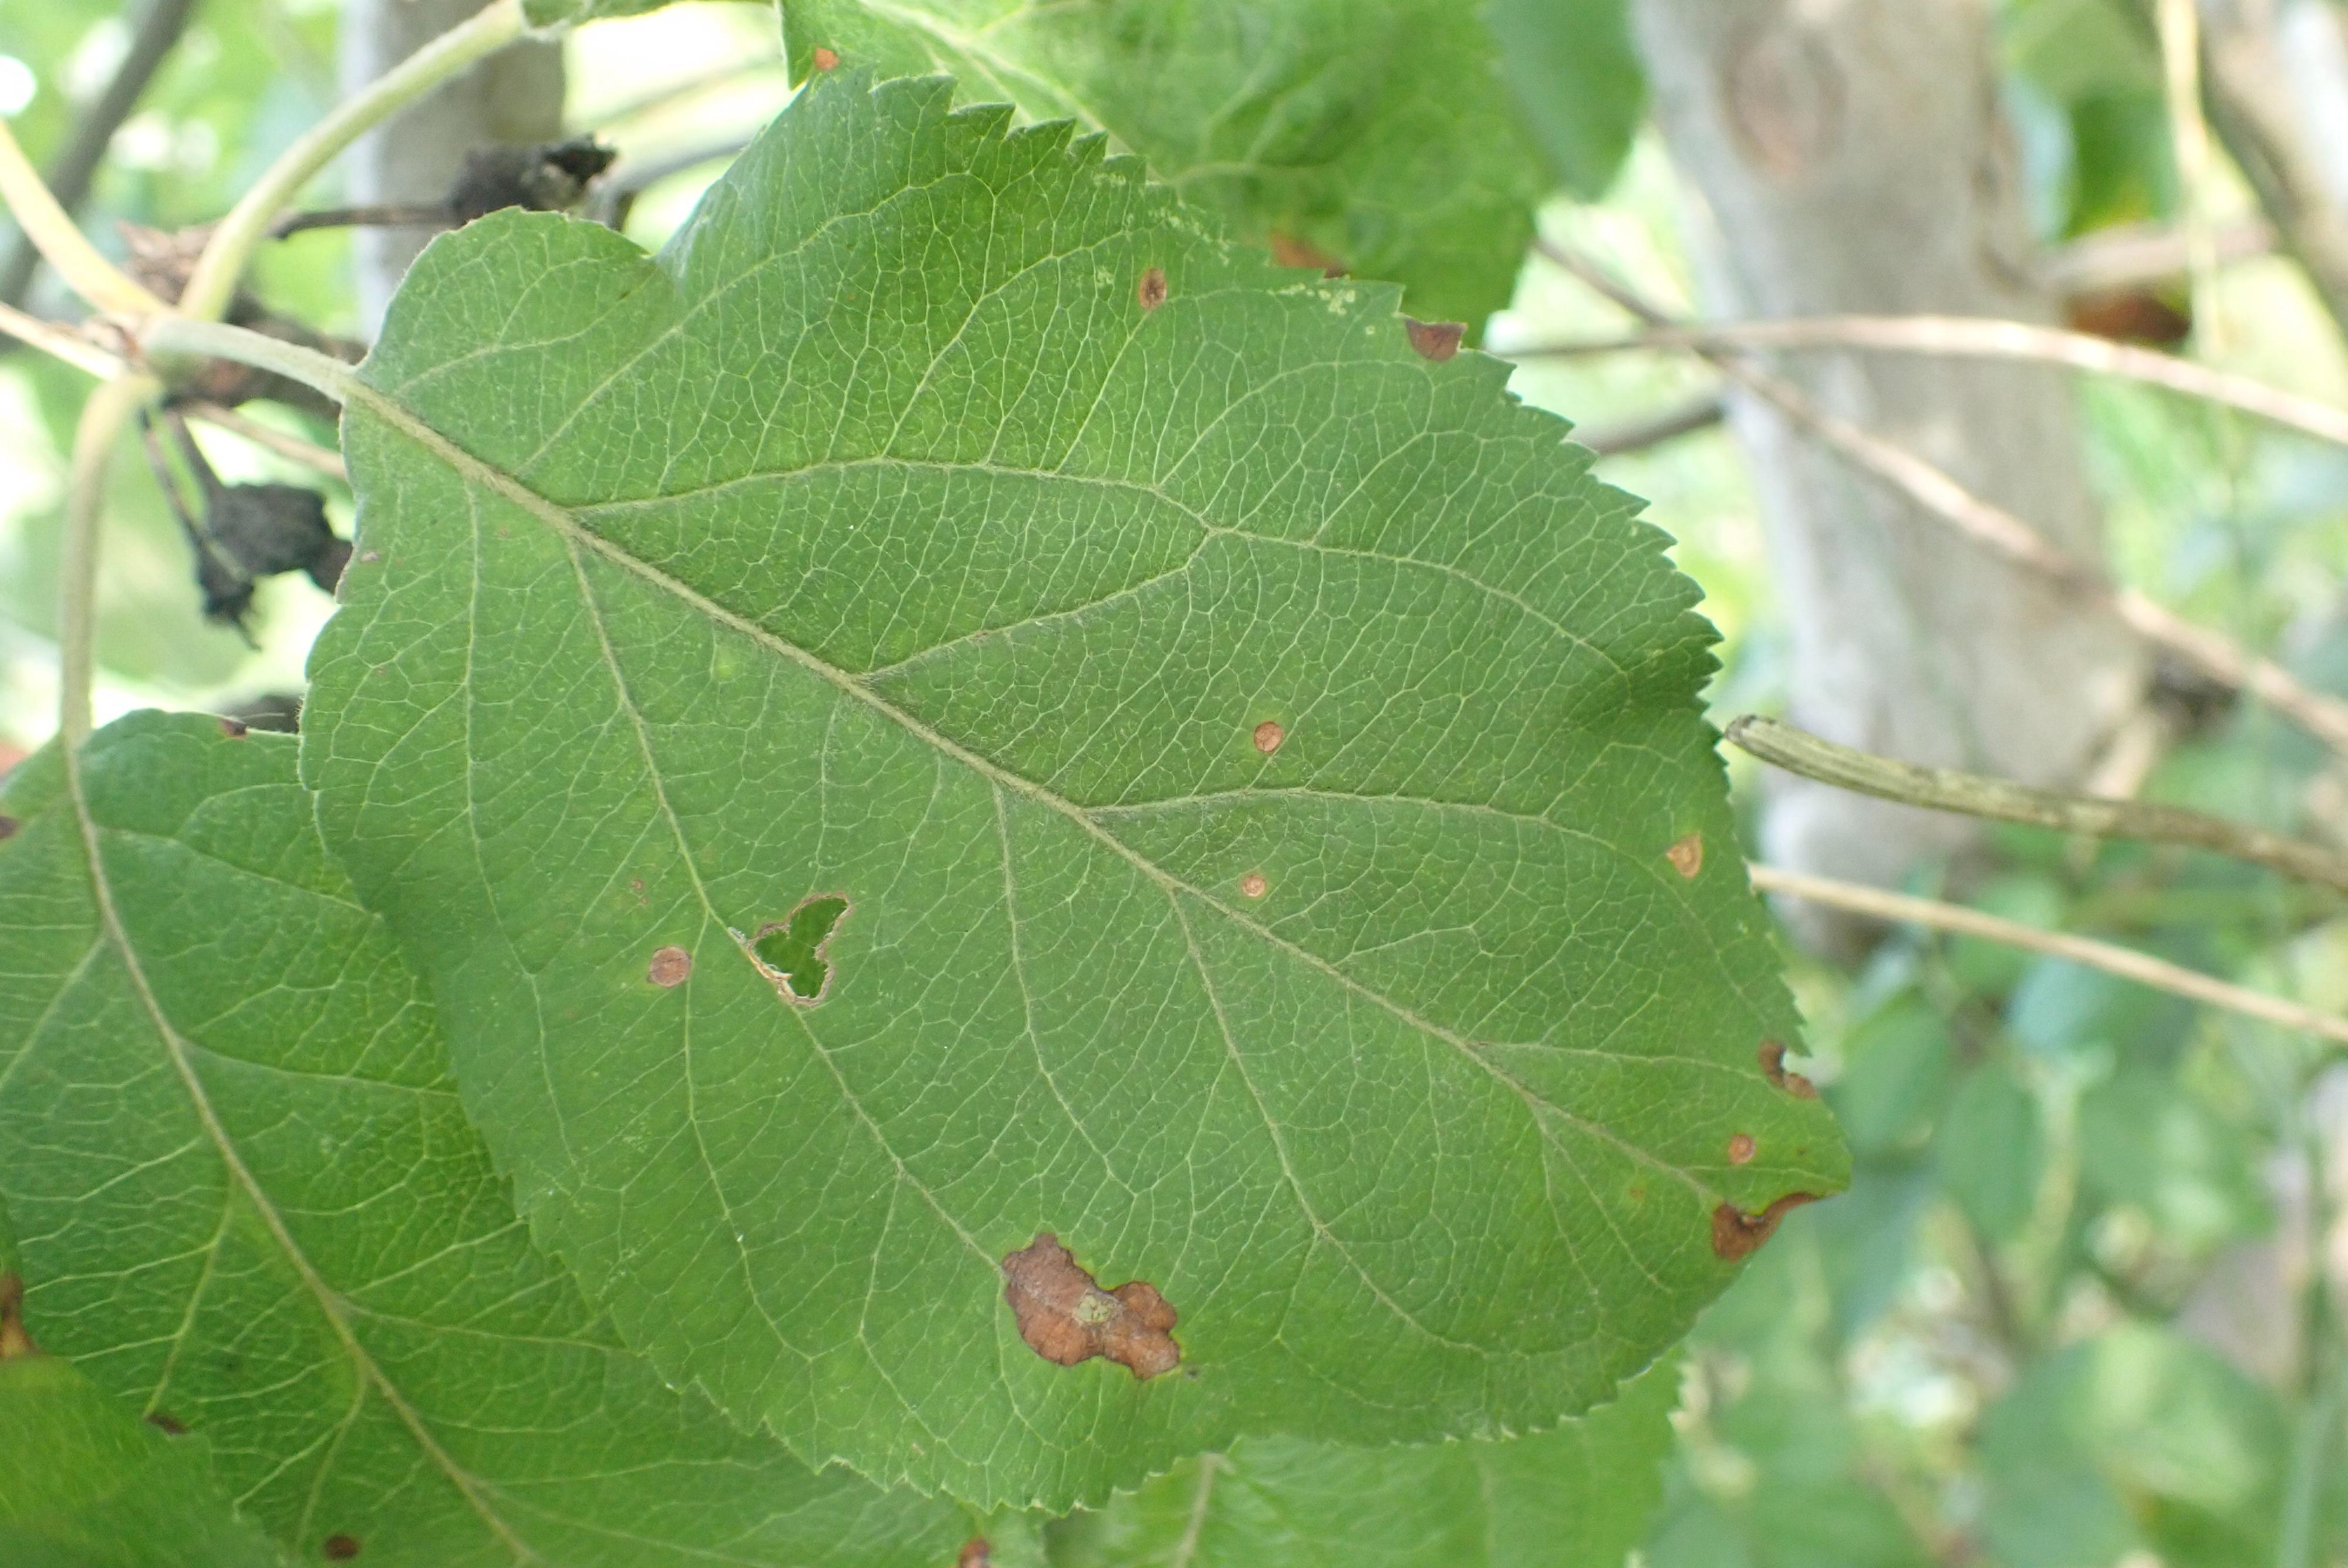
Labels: frog_eye_leaf_spot